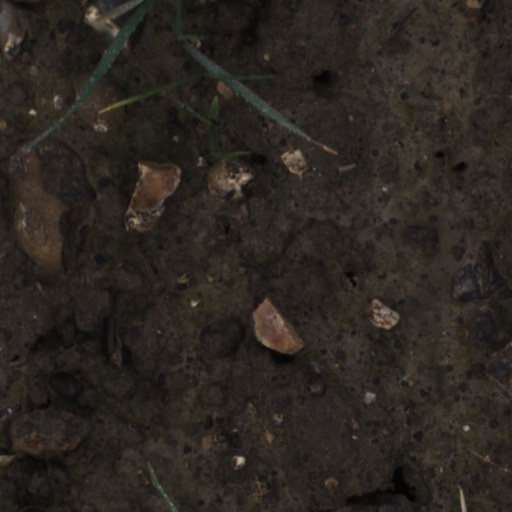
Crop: wheat